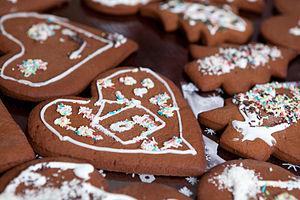
La cuisine lettone est une cuisine aux multiples influences. On dénote des habitudes culinaires dérivant des traditions germaniques, mais également russes ou polonaises. La cuisine lettone comprend beaucoup de produits laitiers, de poisson, de pain, de soupes, de charcuterie. Les plats traditionnels sont les pois au lard, les côtes de porc fumées ainsi que les harengs de la mer Baltique à l'aneth. Les Lettons sont de grands consommateurs de pommes de terres, de chou, de pois, de haricots et de betteraves. De nombreux plats comportent de l'aneth, herbe de prédilection des Lettons.